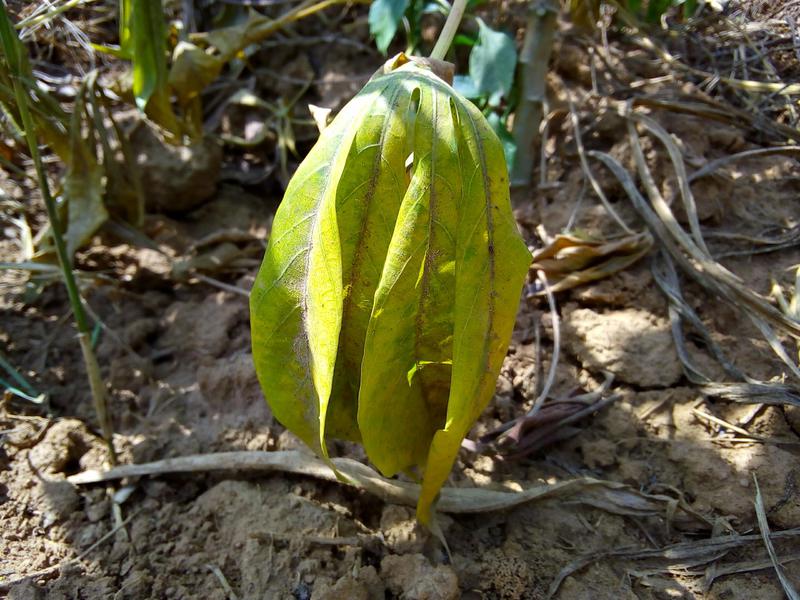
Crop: cassava
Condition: healthy